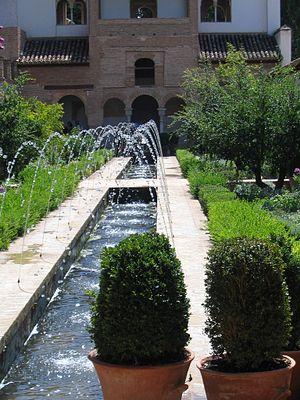
Bassins du Palais du Generalife, Alhambra de Grenade, Espagne.
Le jardin Islamique est un type d’aménagement paysager, héritier du jardin persan et des jardins byzantins, qui s’est développé au Proche et au Moyen-Orient et dans les territoires occupés par les Arabes autour du bassin méditerranéen et en Asie centrale.